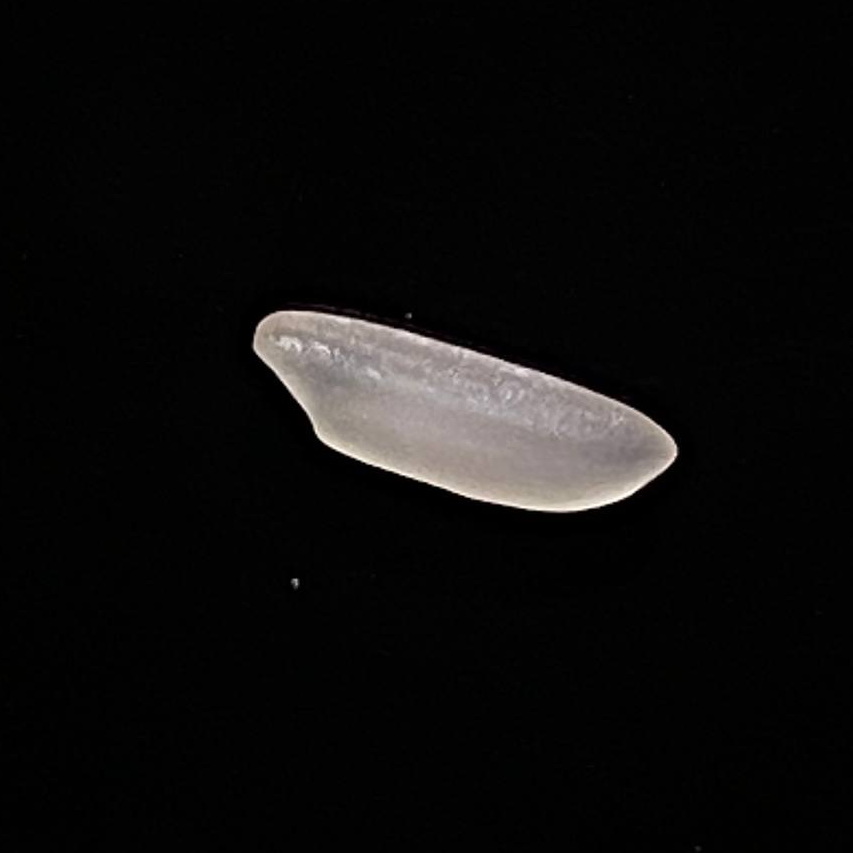
Rice variety: Shampakatari